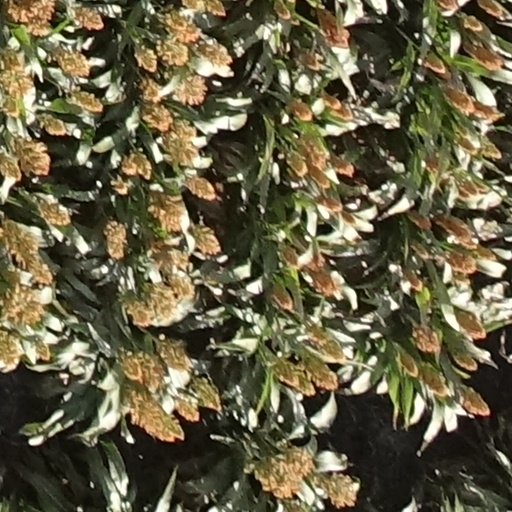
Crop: sorghum